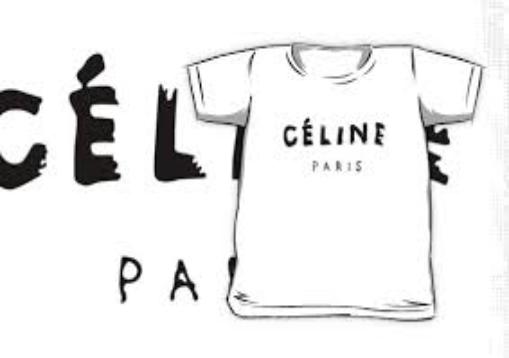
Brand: Celine
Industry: Clothes